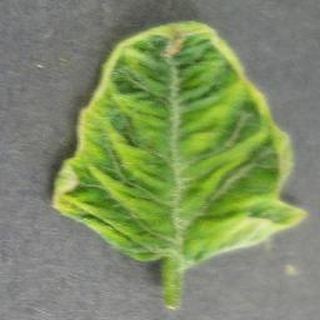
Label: tomato_yellow_leaf_curl_virus